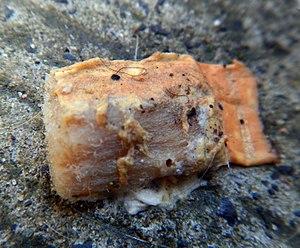
mégot de cigarette dégradé par le passage des piétons, et lessivé par une forte pluie. Des études ont montré que de tels mégots sont une source de pollution significative, par lixiviation d'une partie des nombreux polluants accumulés dans le filtre et les restes de tabac. Les eaux de ruissellement sont notamment chargées en nicotine.
Un mégot est ce qui reste d'une cigarette après son usage.